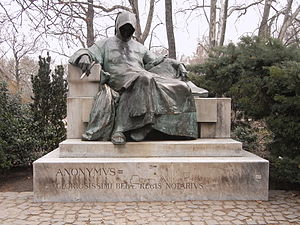
Anonymitet
Anonym, statue i Budapest.
Anonym er den som ikke opgiver sit navn i en givet sammenhæng. Ofte kombineret med brug af maskering eller anden form for forklædning. Det var mere almindeligt før at socialt højt placerede personer optrådte anonymt i nogen sammenhænge. Et andet ord var inkognito. Når adelige optrådte inkognito, skulle man ikke vise at personen var genkendt.